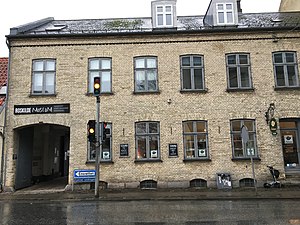
Håndværkermuseet (Roskilde)
Rammesave på museet
Håndværksmuseet i Roskilde. En del af Roskilde Museum
Håndværksmuseet eller 'Håndværksmuseet er et museum, der ligger i Roskilde på Sjælland. Det er en del af Roskilde Museum, og det indeholder en samling af værktøj, som er blevet brugt af hjulmagere, snedkere, træskærere og skomagere fra omkring 1850 til 1950. Der er også indrettet en funktionsdygtig privat værksted til en træskærer, sølvsmed og en væver. Museet er indrettet i kornmagasinet til Lützhøfts Købmandsgård i Ringstedgade ved siden af Roskilde Slagtermuseum. Det åbnede i 1977.